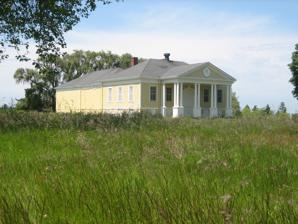
Building: Fort Lawton
Country: Unknown
Year built: 1900
For the Confederate prisoner-of-war camp also known as Camp Lawton, see Magnolia Springs State Park . United States historic place Fort Lawton U.S. National Register of Historic Places Fort Lawton post exchange and gymnasium Location Seattle , Washington Built 1900–1917 Architectural style Colonial Revival NRHP reference No. 78002752 Added to NRHP August 15, 1978 In the Historic District, looking toward Puget Sound . The visible buildings are, left to right, the Band Barracks, Guard House and Quartermasters Stables. Fort Lawton was a United States Army post located in the Magnolia neighborhood of Seattle , Washington overlooking Puget Sound . In 1973 a large majority of the property, 534 acres of Fort Lawton, was given to the city of Seattle and dedicated as Discovery Park . Both the fort and the nearby residential neighborhood of Lawton Wood are named after Major General Henry Ware Lawton . While Fort Lawton was a quiet outpost prior to World War II , it became the second largest port of embarkation of soldiers and materiel to the Pacific Theater during the war. The fort was included in the 2005 Base Realignment and Closure list . Fort Lawton officially closed on September 14, 2011. History In 1896, the Secretary of War selected what would later be Fort Lawton for construction of an artillery battery intended to defend Seattle and the south Puget Sound from naval attack. Local citizens and governments donated 703 acres (2.84 km 2 ) land to the United States Army for the installation the next year. Soldiers taking a break at Fort Lawton in 1900 by Theodore E. Peiser Fort Lawton was named after Major General Henry Ware Lawton (1843–1899), a veteran of the American Civil War , the Indian Wars , and Spanish–American War campaigns, who was killed in action in the Philippines. The fort opened on February 9, 1900 on a 1,100 acres (4.5 km 2 ). The military encampment was redesigned in 1902 for infantry use. In 1910, a design overhaul, to include housing for officers and enlisted men, was prepared by landscape architect John C. Olmsted . In 1938 during the Great Depression , the Army offered to sell Fort Lawton back to the city of Seattle for one dollar, but the city declined, citing maintenance concerns. Boxer Rebellion Fort Lawton was used as a marshaling camp for soldiers preparing to travel to China to deal with the Boxer Rebellion . Seattle photographer Theodore E. Peiser photographed horse corrals, soldiers, and United States Army Transport ships that departed Seattle for Nome, Alaska, on their way to China. Buffalo Soldiers Main article: Buffalo Soldier On October 5, 1909, the United States Army's 25th Infantry Regiment which primarily consisted of African American soldiers transferred from the Philippines to Fort Lawton. These men are known as the Buffalo Soldiers. The initial 900 men stationed at the fort and their families accounted for about a third of Seattle's African American population. World War II During World War II , at least 20,000 troops at a time were stationed at Fort Lawton, with more than 1 million troops passing through both before and after the war. It was the second-largest port of embarkation for US forces and material to the Pacific Theater during the war. The post was also used as a prisoner-of-war camp , with more than 1,000 Germans imprisoned there. Approximately 5,000 Italians were passed through en route to Hawaii for imprisonment. On August 15, 1944 an Italian POW , Guglielmo Olivotto , was found murdered at Fort Lawton after a night of rioting between Italian POWs and American soldiers. Twenty-eight African-American soldiers were later court-martialed , convicted of the crime, and sent to prison. They and their families challenged the convictions; after an investigation, the convictions were set aside in 2007. A formal army apology ceremony was held on July 26, 2008; officials also presented the relatives of former US soldiers and the two remaining survivors with years of back pay, following the overturn of their dishonorable discharges. On Memorial Day 1951, a grove of trees and monument honoring the war dead was dedicated near the post chapel. The Korean War brought a flurry of activity as troops headed to or returned from Korea were processed through Fort Lawton. In February 1953, the Fort Lawton Processing Center transferred half of its functions, the outbound tasks, to Fort Lewis (now called Joint Base Lewis McChord). Returnees continued to process through Fort Lawton. In 1960, the Air Force established a radar station at Fort Lawton . Additionally, Nike anti-aircraft missiles and Air Force radars were in use at Fort Lawton, but in 1968 the site was rejected for proposed defense upgrades. Native American occupation In 1970, the fort was occupied for three weeks in March by a group of Native Americans , led by Bernie Whitebear , Ella Aquino , and Ramona Bennett , asserting that the Native Americans had claim to the land that was surplus to requirements. The Native Americans succeeded in garnering 40 acres of land and the establishment of the Daybreak Star Cultural Center , but 534 acres (2.16 km 2 ) of the land was declared surplus by the Army in 1971. The property was transferred back to the city in 1972, and dedicated as Discovery Park in 1973. Closure In 2005, the fort was included in the Base Realignment and Closure list for that year. Fort Lawton's family housing, consisting of the non-commissioned officer housing below and officer housing on the crown of the hill, has been used by the U.S. Navy for Navy and Coast Guard personnel for almost 40 years. They were purchased by a private developer, remodeled, and now in private ownership. The Capehart Housing in the center of the park was vacated by December 2009 and demolished during the summer of 2010; the land has become part of Discovery Park. Fort Lawton officially closed on September 14, 2011, and the 364th Expeditionary Sustainment Command, the last U.S. Army Reserve tenant on the post, moved to its new facility in Marysville, Washington . A closing ceremony took place on February 25, 2012. The remainder of the fort property (with the exception of the military cemetery on site) was transferred to the City of Seattle in 2012. As of 2018, there are plans to convert the property into low-income housing. On 10 June 2019 the Seattle City Council voted to build 200-plus low-income and homeless housing units on part of the property but local residents sued to block such development. Historic district The Fort Lawton Historic District (FLHD) in the heart of Discovery Park contains numerous historic buildings and structures that were once in, and part of, Fort Lawton. The following list includes only buildings and structures that survived at least into the 1980s. Official structure number Structure Constructed Comments Image 417 Administration Building 1902 640 Double Officers Quarters 1904 642 Double Officers Quarters 1904 644 Double Officers Quarters 1904 653 Air Defense Operations Building 1960 torn down 2008 654 FAA Radar Building c. 1959 torn down 2008 Radar buildings Building 672 and 670 can also be seen at left, and 640–644 at right. 655 FAA Radar Antenna Dome c. 1959 670 Single Officers Quarters 1904 Post commander's quarters 670-area housing 672 Double Officers Quarters 1899 676 Double Officers Quarters 1899 679 Double Officers Quarters 1899 681 Reviewing Stand 1900 Concrete foundation still extant 730 Double Barracks 1904 Destroyed by fire February 13, 1983 731 Double Barracks 1899 No longer exists S-732 Post Gymnasium 1942 733 Post Exchange and Gymnasium 1905 734 Band Barracks 1904 735 Bakehouse 1902 Bakery until c. 1938, offices until c. 1960, no longer exists 754 Quartermaster Shops 1905 no longer exists 755 Civilian Employees Quarters 1908 T-756 Commissary Warehouse 1939 no longer exists 757 Quartermaster Storehouse 1899 no longer exists 759 Guard House 1902 T-760 Storehouse 1938 Used at some point as a garage for a fire truck, no longer exists T-761 Bus Stop 1949 Scenes from movie Expiration Date (released 2006), filmed at this location 901 Double NCO Quarters 1933 900-area housing 902 Double NCO Quarters 1933 903 Double NCO Quarters 1904 904 Single Family NCO Quarters 1930s Burned down approximately 2000 905 Double NCO Quarters 1899 906 Single NCO Quarters 1902 Former hospital steward's quarters; previously adjacent to post hospital, north east of administration building, moved to present location around WWII 907 Double NCO Quarters 1899 909 Double NCO Quarters 1904 915 Quartermaster Storehouse 1905 no longer exists 915A Addition to Quartermaster Storehouse 1939 no longer exists 915B Bulk Storage Warehouse 1938 no longer exists 916 Quartermaster Stables 1908 Building 916 917 Quartermaster Stables 1902 S-918 Post Engineer Facility and Vehicle Storage Building 1904 Later turned into a groundskeeper's building, no longer exists Source for buildings, construction dates, comments: The Chapel Chapel-on-the-Hill, outside the Historic District, has the status of a city landmark. In July 2008, the City Council passed an ordinance that changed the boundary of the Fort Lawton Landmark District to include the Chapel and the Chapel Grounds. References Fort Lawton Landmark District , Department of Neighborhoods (City of Seattle) Heather MacIntosh, Preservation at Fort Lawton and Discovery Park , Preservation Seattle (Historic Seattle), January 2004. Yardley, William (October 26, 2007). "1944 Conviction of Black G.I.'s Is Ruled Flawed" (Newspaper article) . The New York Times . City of Seattle ordinance number 114011 Notes